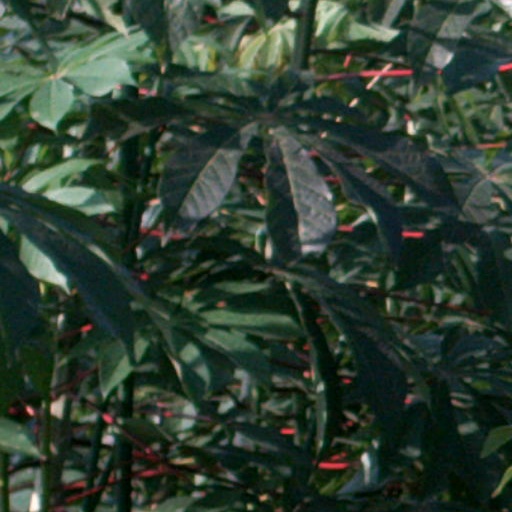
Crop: cassava